Oliver Wehner

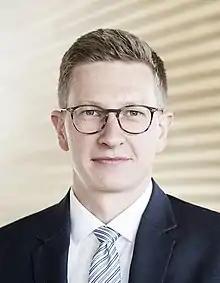

Oliver Wehner (7 July 1984 in Pirna) is a German politician (CDU). He is the member of the Saxon State Parliament from 2009.